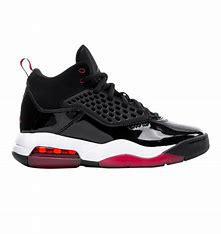
Brand: Jordan
Model: Maxin 200